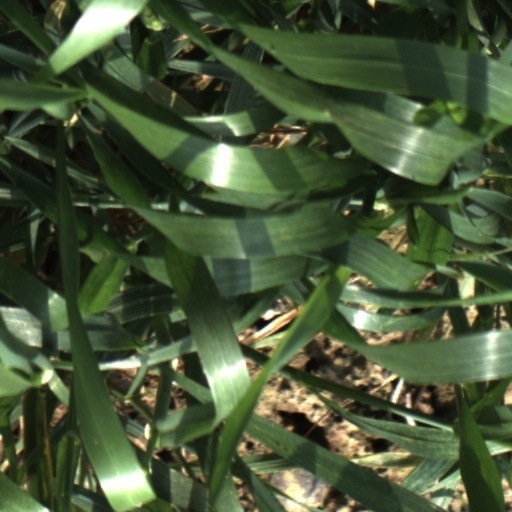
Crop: wheat